Sethi Mohallah

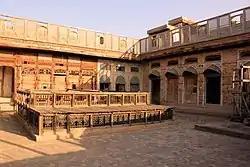
A view of one of the Sethi Mohallah's courtyards

The Sethis were a trader family of Hindu Khatri origin from Punjab, who migrated from Jhelum to Peshawar in the early 19th century. They relied on local as well as international trade – their connections went as far as Russia and Central Asia. The Sethi family was involved in considerable welfare work in Peshawar and had contributed to the construction of wells for the poor, along with the Lady Reading Hospital and the Islamia College Mosque.